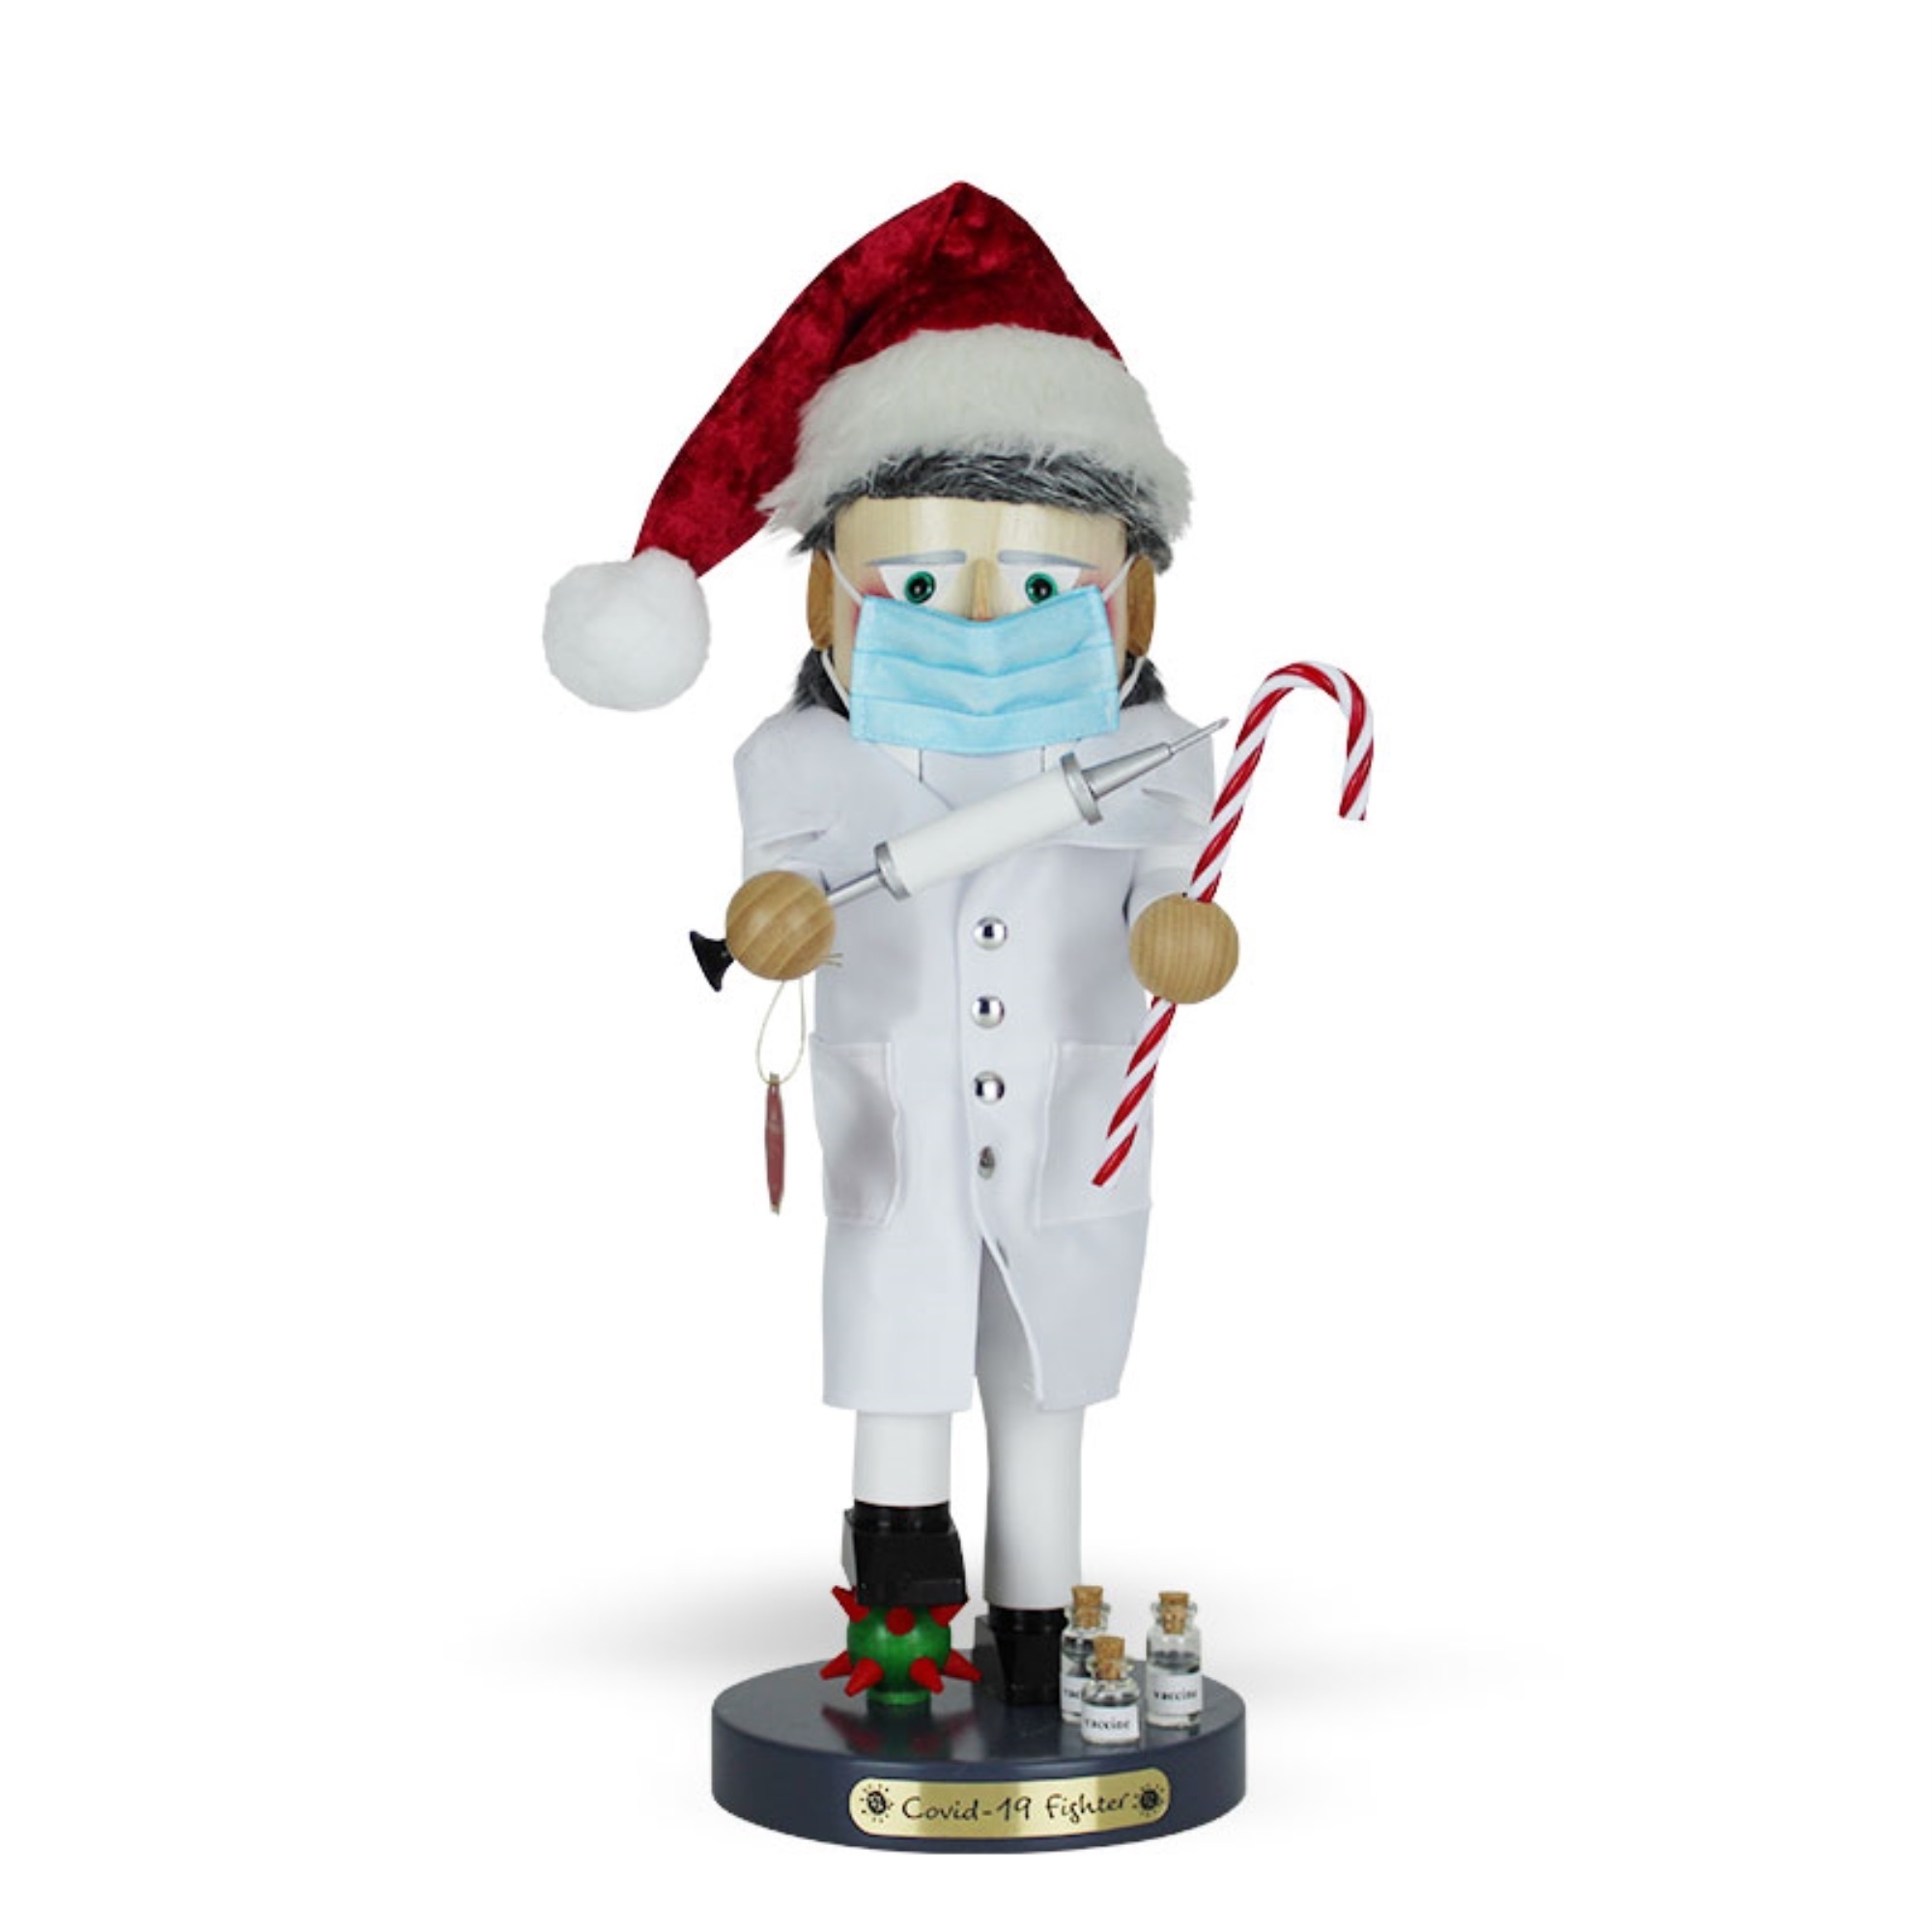
Steinbach Big Nutcracker Collect. Christmas Covid-19 Fighter, 16.5" Tall
Brand: STEINBACH
Steinbach’s Big Nutcracker Christmas Covid-19 Fighter is ready for the holidays! Product Details Part of Steinbach’s Big Nutcracker Collection Hand-carved and hand-painted Measures approximately 16.5" tall Traditionally hand-made in Marienberg/Erzgebirge Germany with the finest care and attention to detail Arrives carefully packed in the manufactures box; all Steinbach brand nutcracker have the Steinbach stamp on the bottom and red hanging tag for authenticity Steinbach nutcrackers are treasured collectibles that are often handed down from generation to generation Steinbach’s Covid-19 Fighter is ready for Christmas. A Virologist Nutcracker is definitely one of the special novelties in 2021. He is dedicated to diagnostics, teaching and research into diseases that are triggered by viruses and no other profession is currently as much in focus as that of the virologist. He wears a white coat, a mouth and nose mask and stands with one leg on the virus. For us it is a symbol for the past and coming year, in which we all have to stand together against “COVID-19“. In particular, it is also a homage to all the helpers and heroes of everyday life in the Corona crisis. 'Tis the season for him too, so he donned his Santa hat and candy cane.
Category: Home & Garden > Kitchen & Dining > Kitchen Tools & Utensils > Food Crackers > Nutcrackers > Electric Nutcrackers